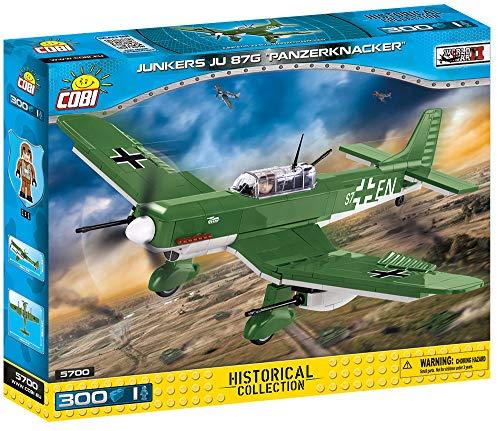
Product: COBI Historical Collection Junkers Ju 87G German Dive Bomber
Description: The Junkers jug 87G gustav was a German dive Bomber from the second world War.
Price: $41.99
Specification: ProductDimensions:13.6x2.2x11inches|ItemWeight:13.9ounces|ShippingWeight:1.15pounds(Viewshippingratesandpolicies)|ASIN:B07NN1X3SK|Itemmodelnumber:5700|Manufacturerrecommendedage:6-15years